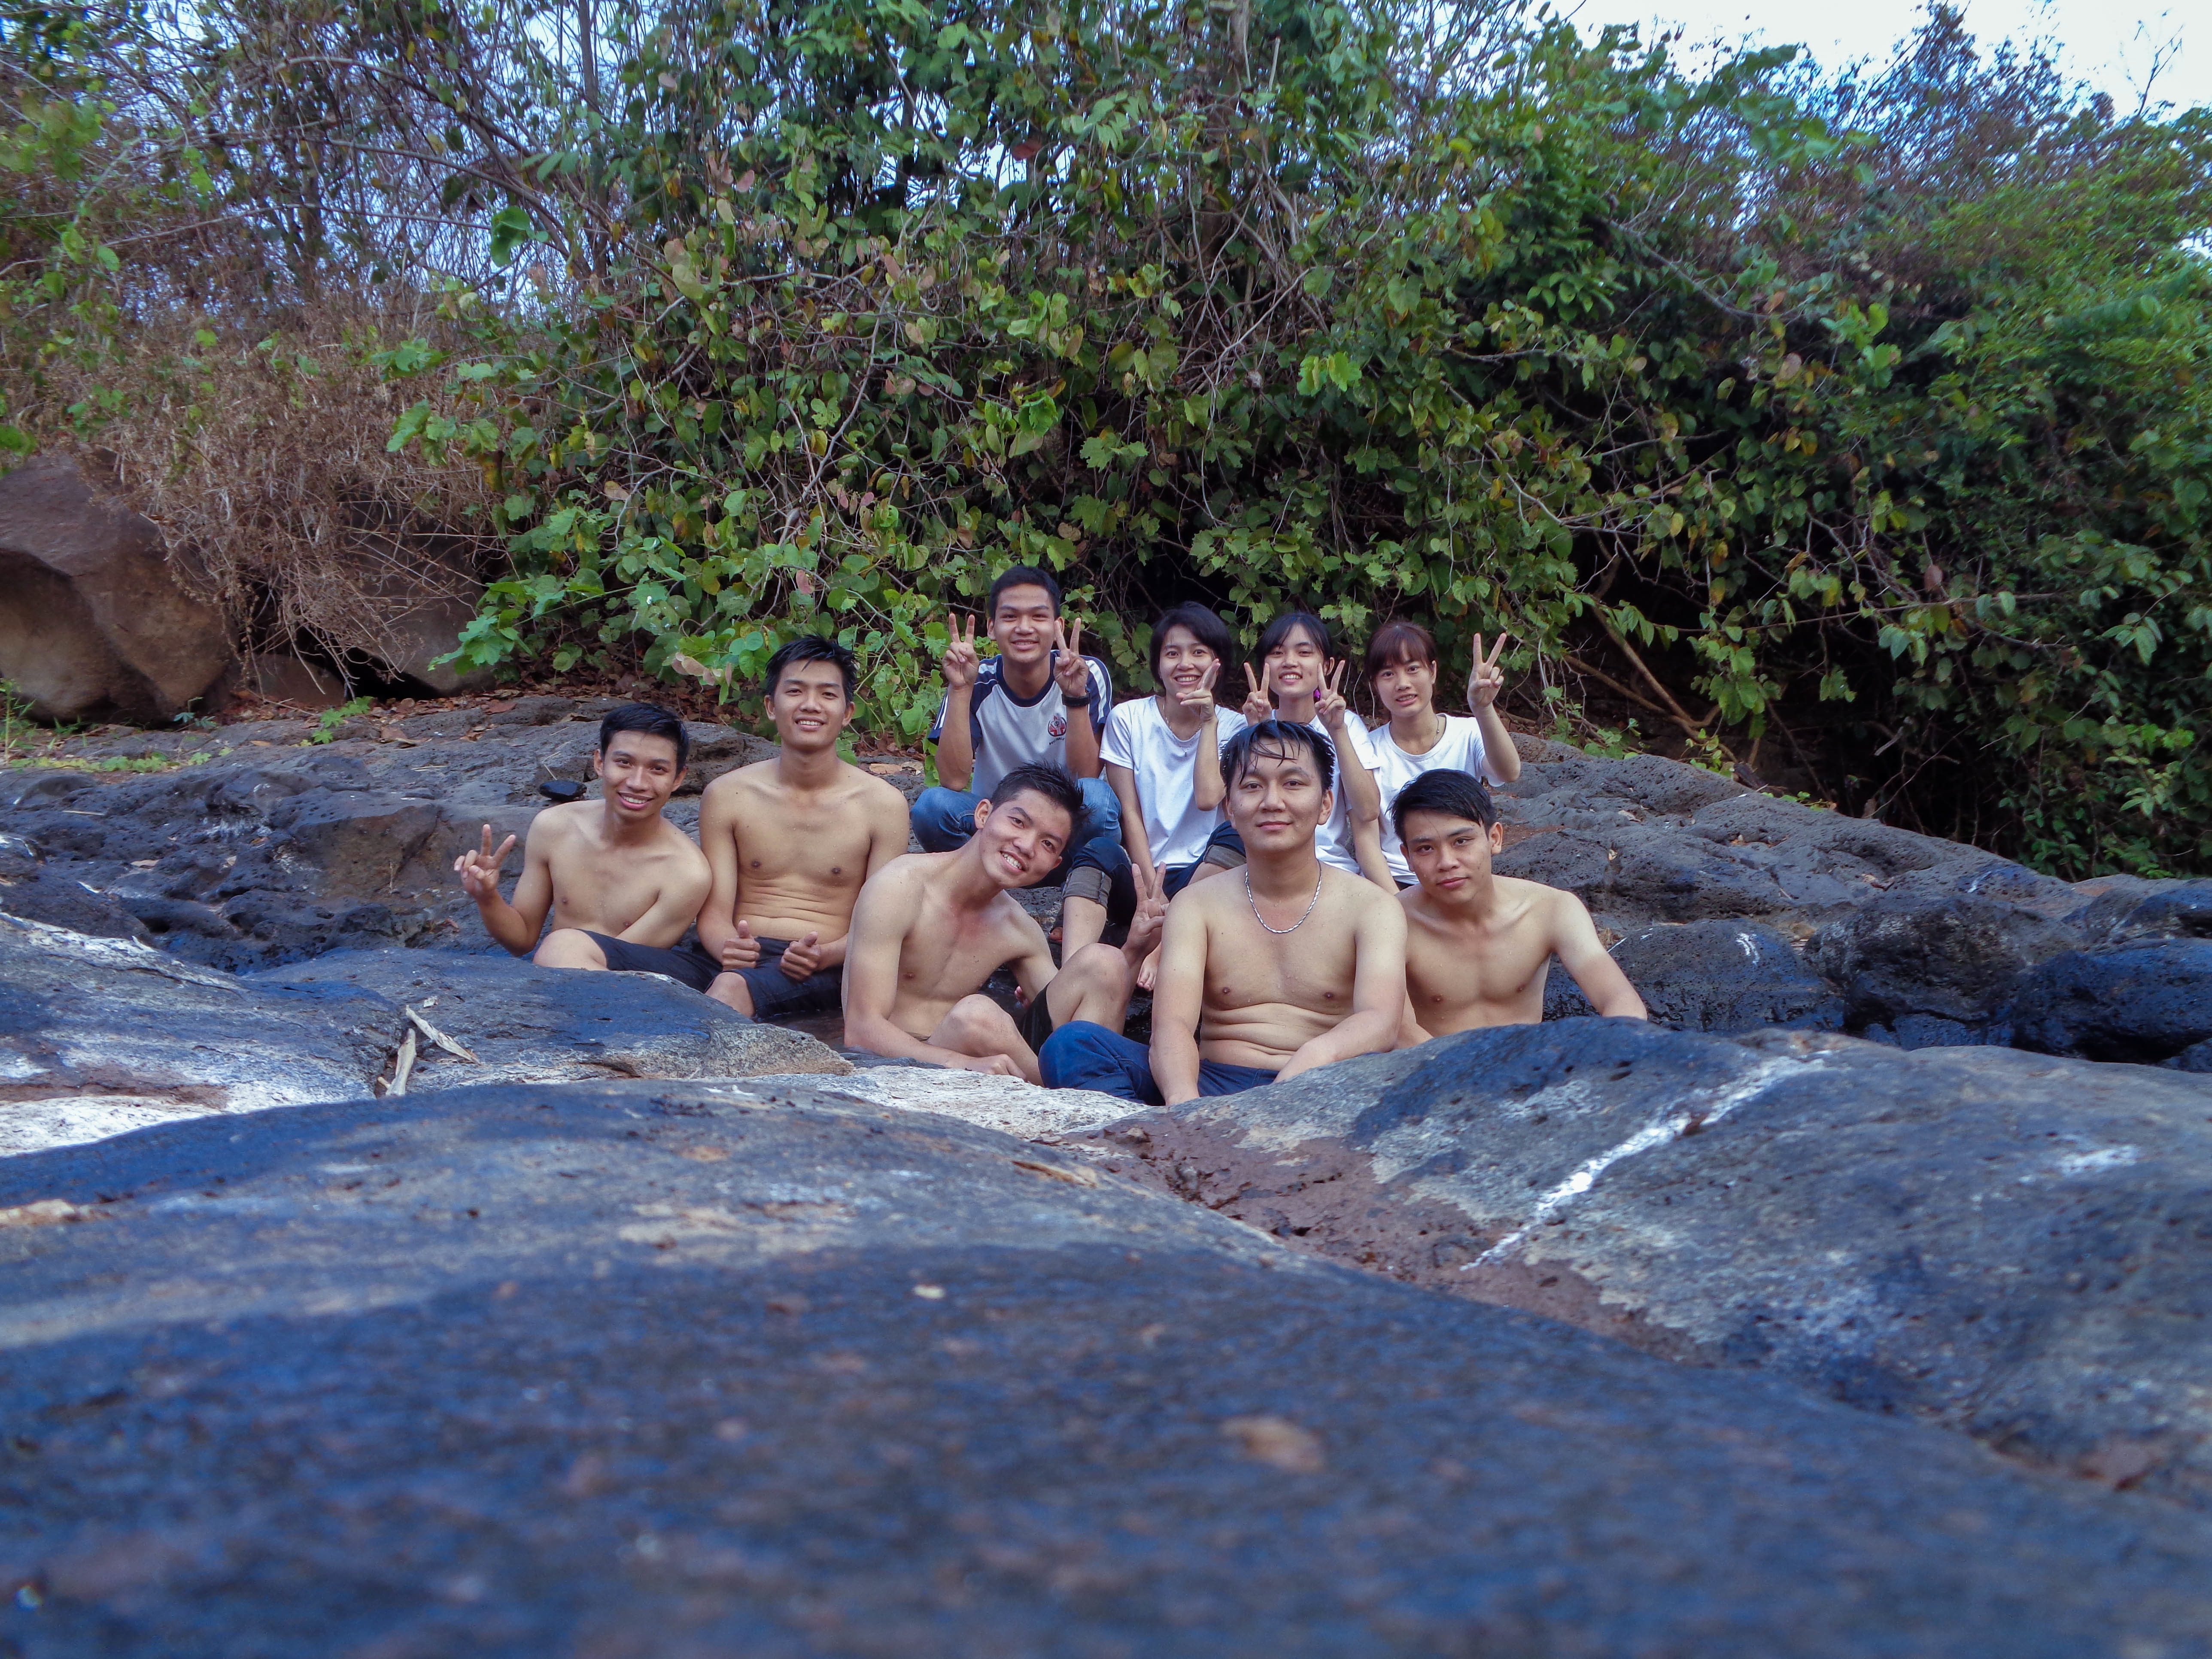
adventure, vacation, swimming pool, mud